Special routes of U.S. Route 82

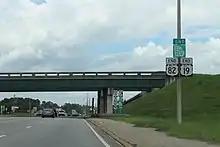
US 82B northern end in Albany

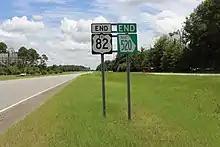
US 82B eastern end in Dougherty County

U.S. Route 82 Business (US 82 Bus.) is a business route of US 82 that exists almost entirely within Albany. It follows North Slappey Boulevard and East Oglethorpe Boulevard through the city, and Sylvester Road east of the city. US 82 Bus. travels entirely concurrent with SR 520 Bus.; it also has a concurrency with US 19 Bus. and a brief concurrency with SR 234.